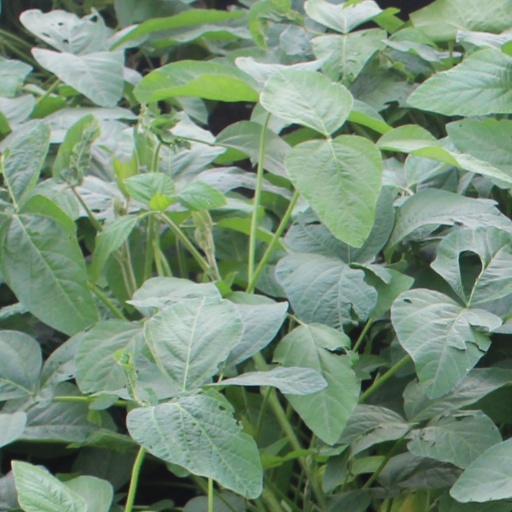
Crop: soybean